Paleocene–Eocene Thermal Maximum

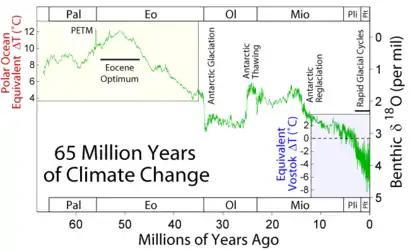
Climate change during the last 65 million years as expressed by the oxygen isotope composition of benthic foraminifera. The Paleocene-Eocene thermal maximum (PETM) is characterized by a brief but prominent excursion, attributed to rapid warming. Note that the excursion is understated in this graph due to the smoothing of data.

The Paleocene–Eocene thermal maximum (PETM), alternatively ”Eocene thermal maximum 1 (ETM1)“ and formerly known as the "Initial Eocene" or “Late Paleocene thermal maximum", was a geologically brief time interval characterized by a global average temperature rise and massive input of carbon into the ocean and atmosphere. The event began, now formally codified, at the precise time boundary between the Paleocene and Eocene geological epochs. The exact age and duration of the PETM remain uncertain, but it occurred around 55.8 million years ago (Ma) and lasted about 200 thousand years (Ka).